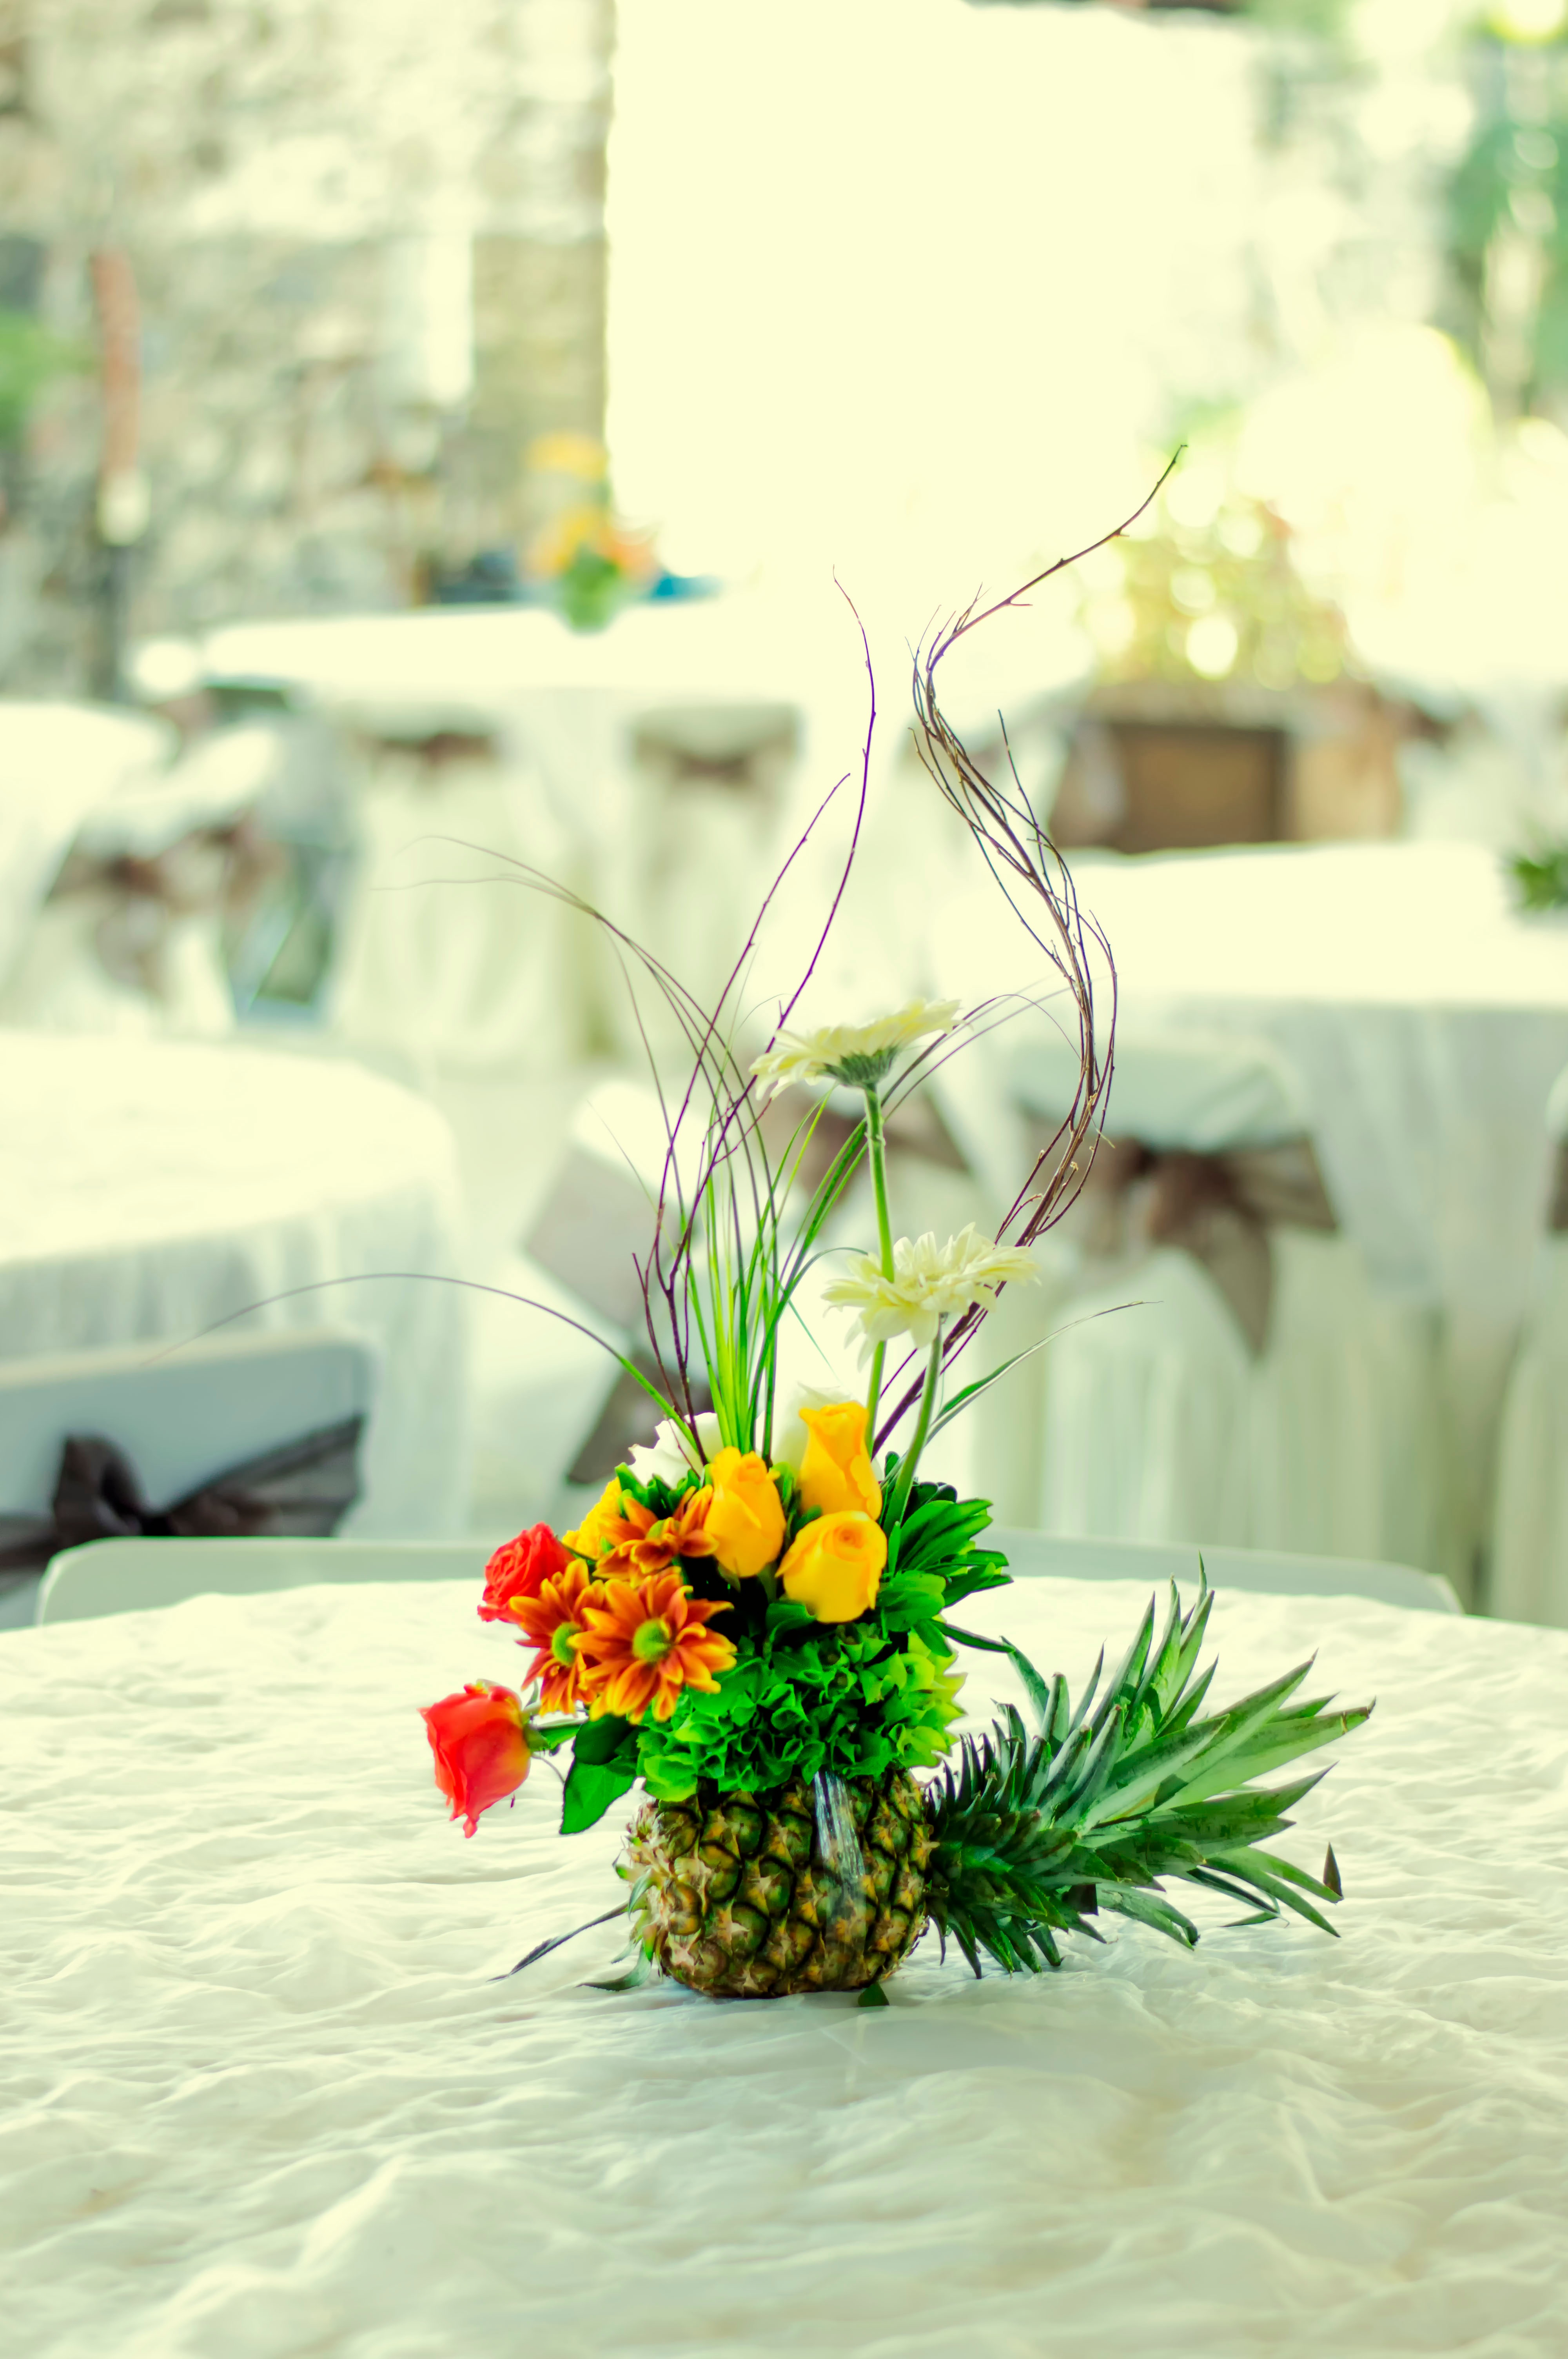
plant, flower, green, flora, art, floristry, flower bouquet, ikebana, floral design, centrepiece, flower arranging